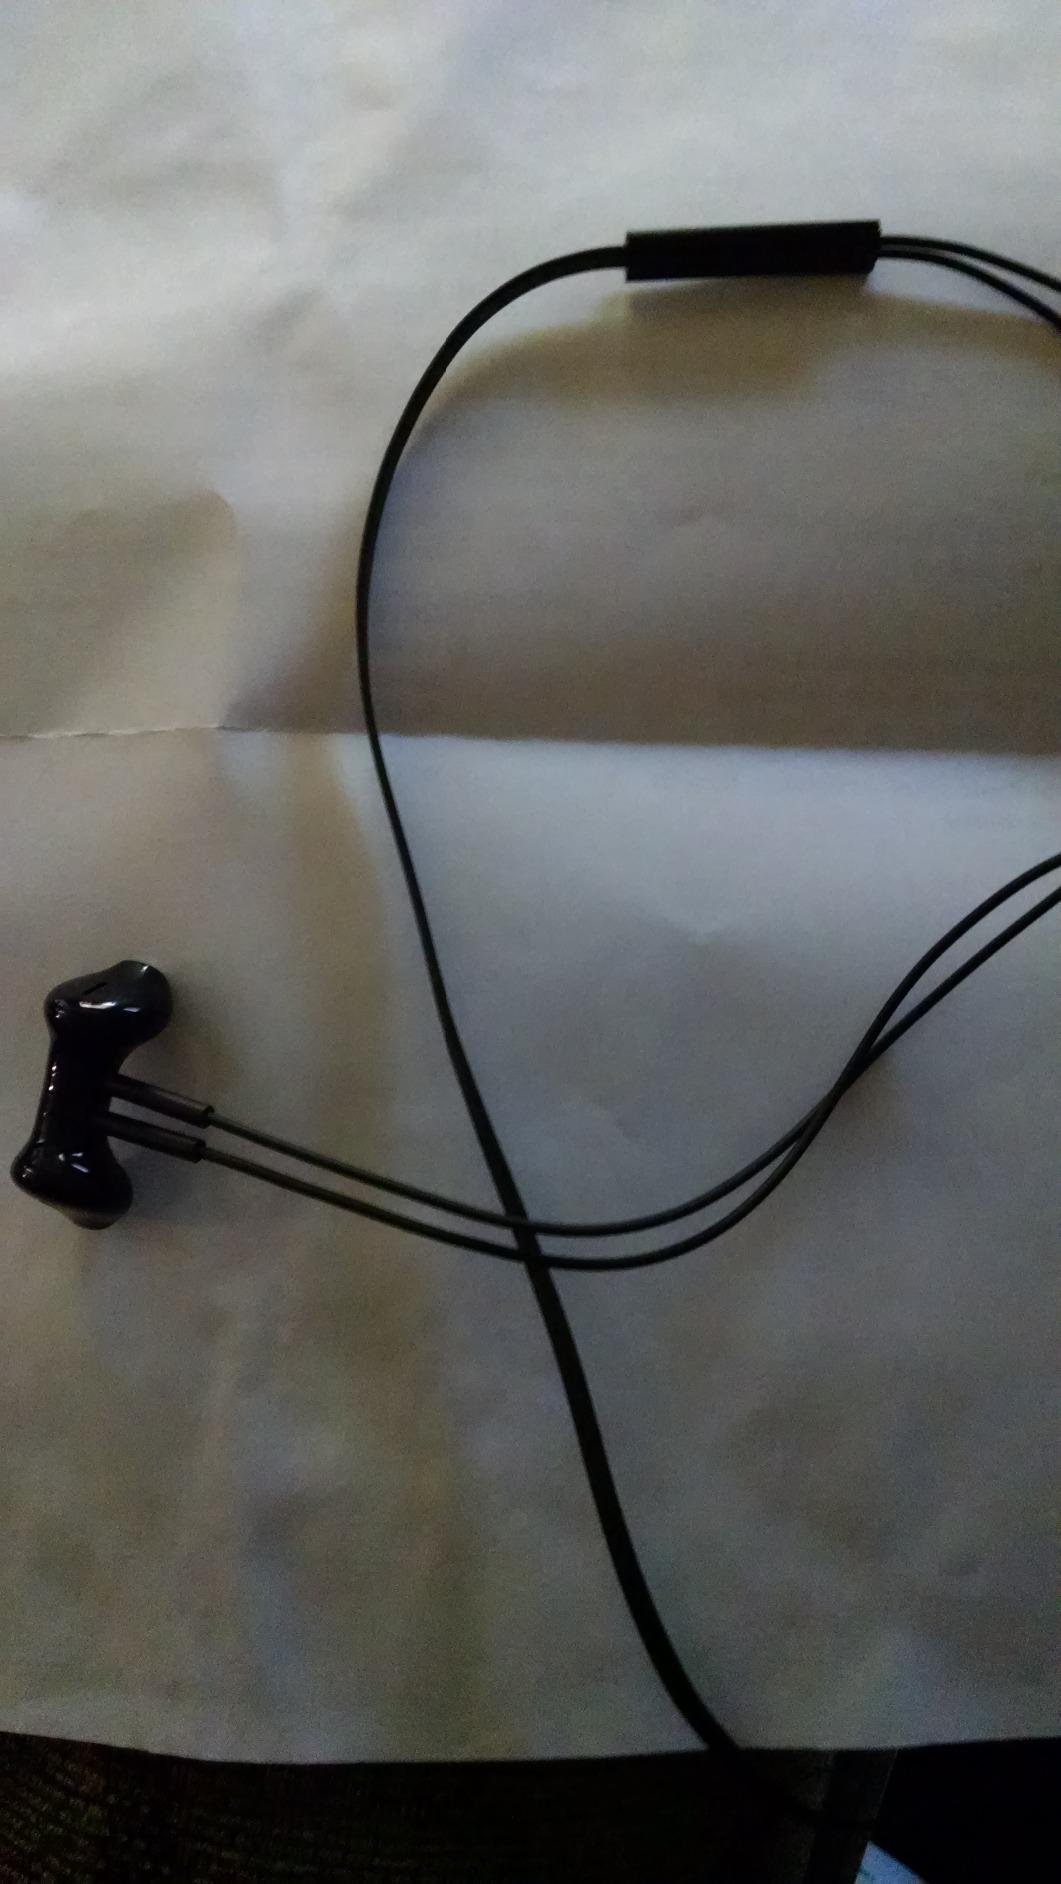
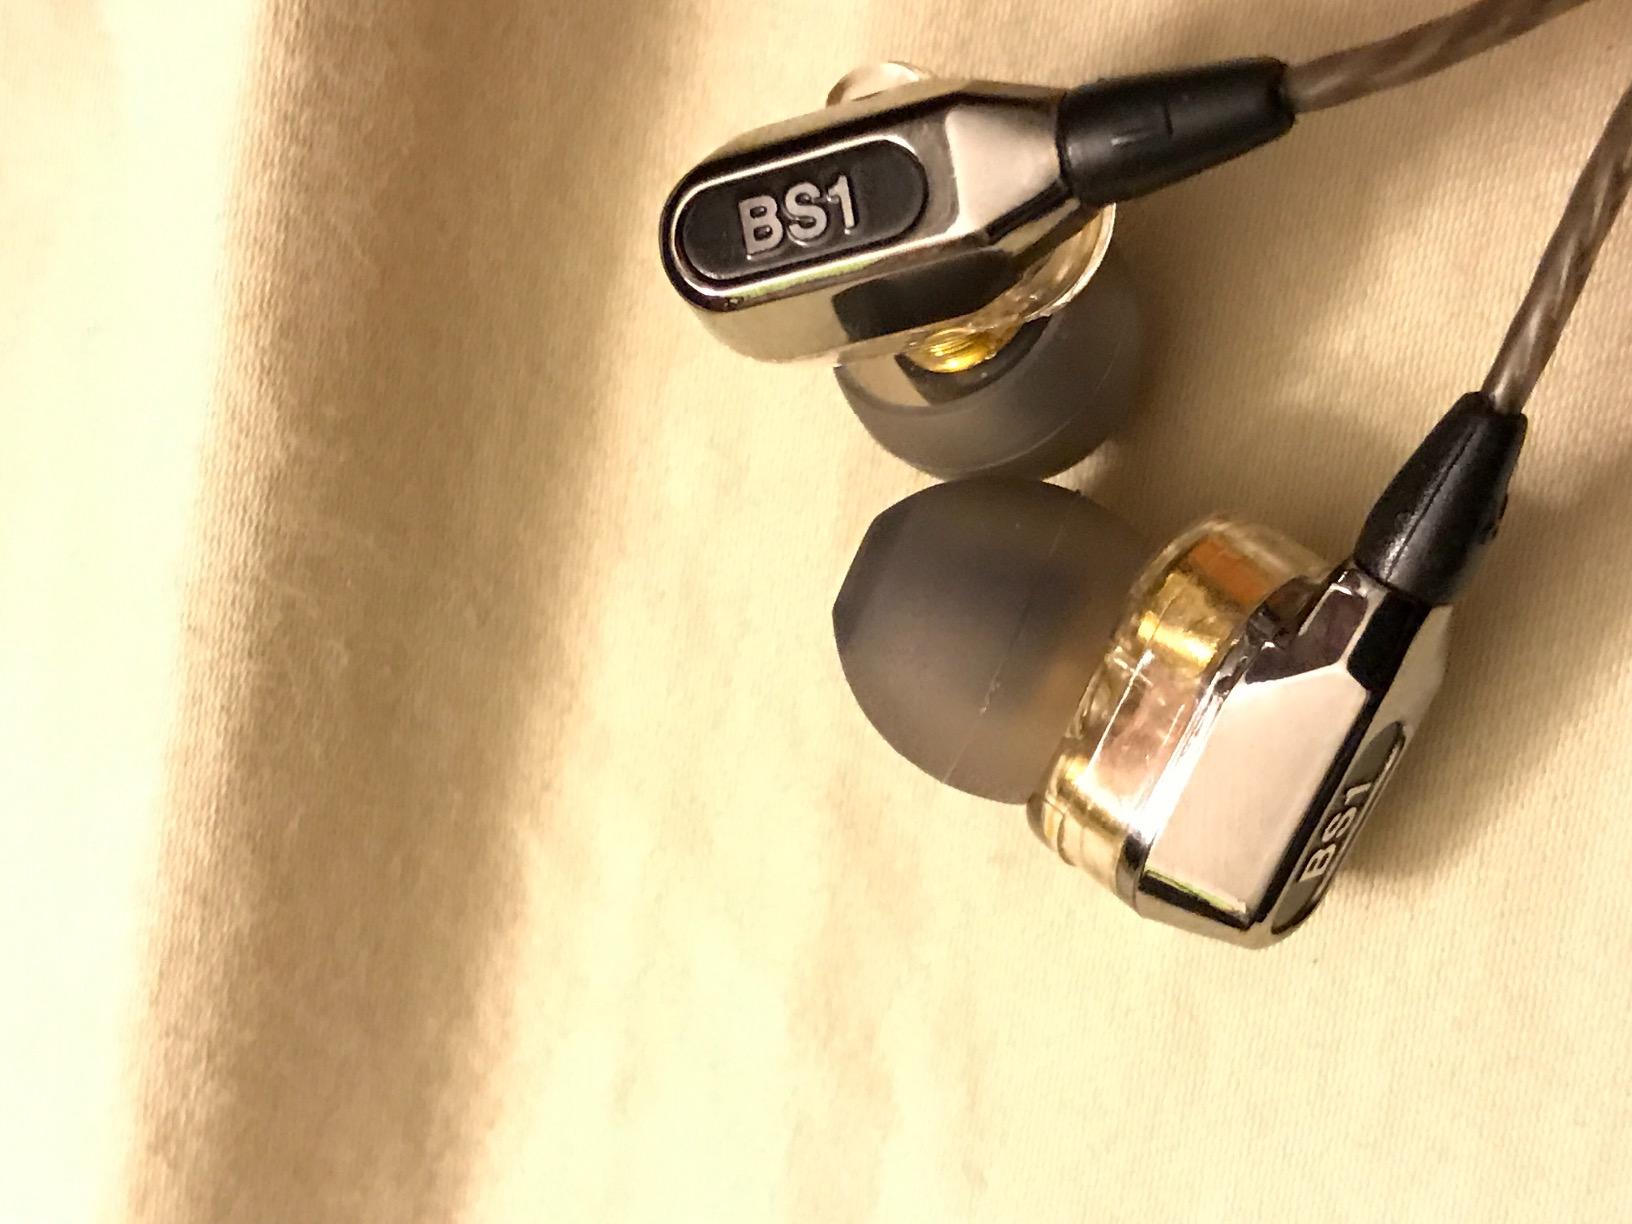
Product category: headphones
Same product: no